Fly Market

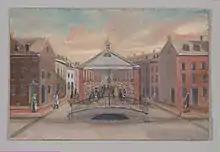
The Old Fly Market in 1808 on Maiden Lane and Pearl St

The land on which the market was held was originally a salt marsh with a brook. By the early 1800s, the "Fly Market" had become the city's principal market. From the late 18th century until its demise, The Fly Market was New York's oldest market.